Unholy Night

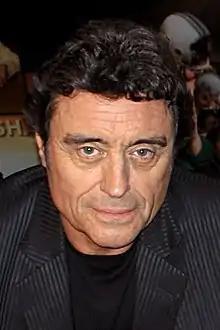
Ian McShane portrays Leigh Emerson, a man who has a psychotic break and begins to kill as Santa Claus in the episode.

"Unholy Night" is written by co-executive producer James Wong and directed by Michael Lehmann.